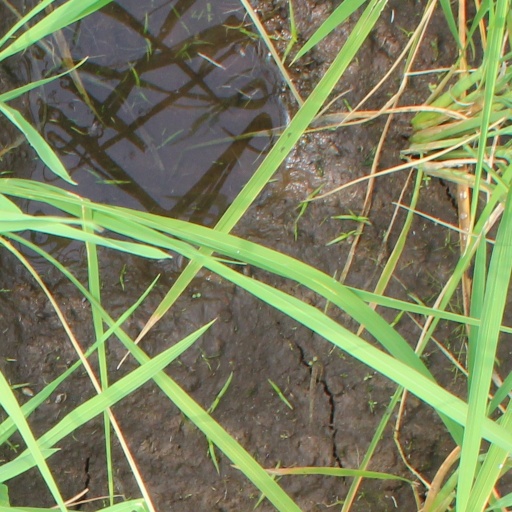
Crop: rice